Picws Du

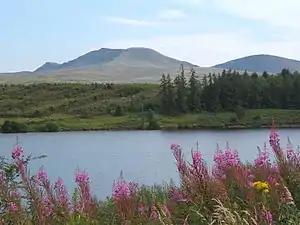
The Black Mountain range seen from the Usk Reservoir with Picws Du at right

The entire mountain is open country and so freely accessible to walkers. The most popular approach includes a circuit of the neighbouring peaks of Waun Lefrith and Fan Foel. The high level route of the Beacons Way from Llangadog to Abergavenny runs over Picws Du whilst the low level route runs up to Llyn y Fan Fach and beside the Afon Sychlwch at the foot of its northern escarpment. The higher route follows the edge of the escarpment from near Fan Hir, where the path climbs the escarpment from Llyn y Fan Fawr. Stone pavements have been added at especially wet parts of the path, where the path crosses peat bogs. There is a well built stone staircase climbing the escarpment where the Beacons Way rises from Llyn y Fan Fawr to Fan Brycheiniog.